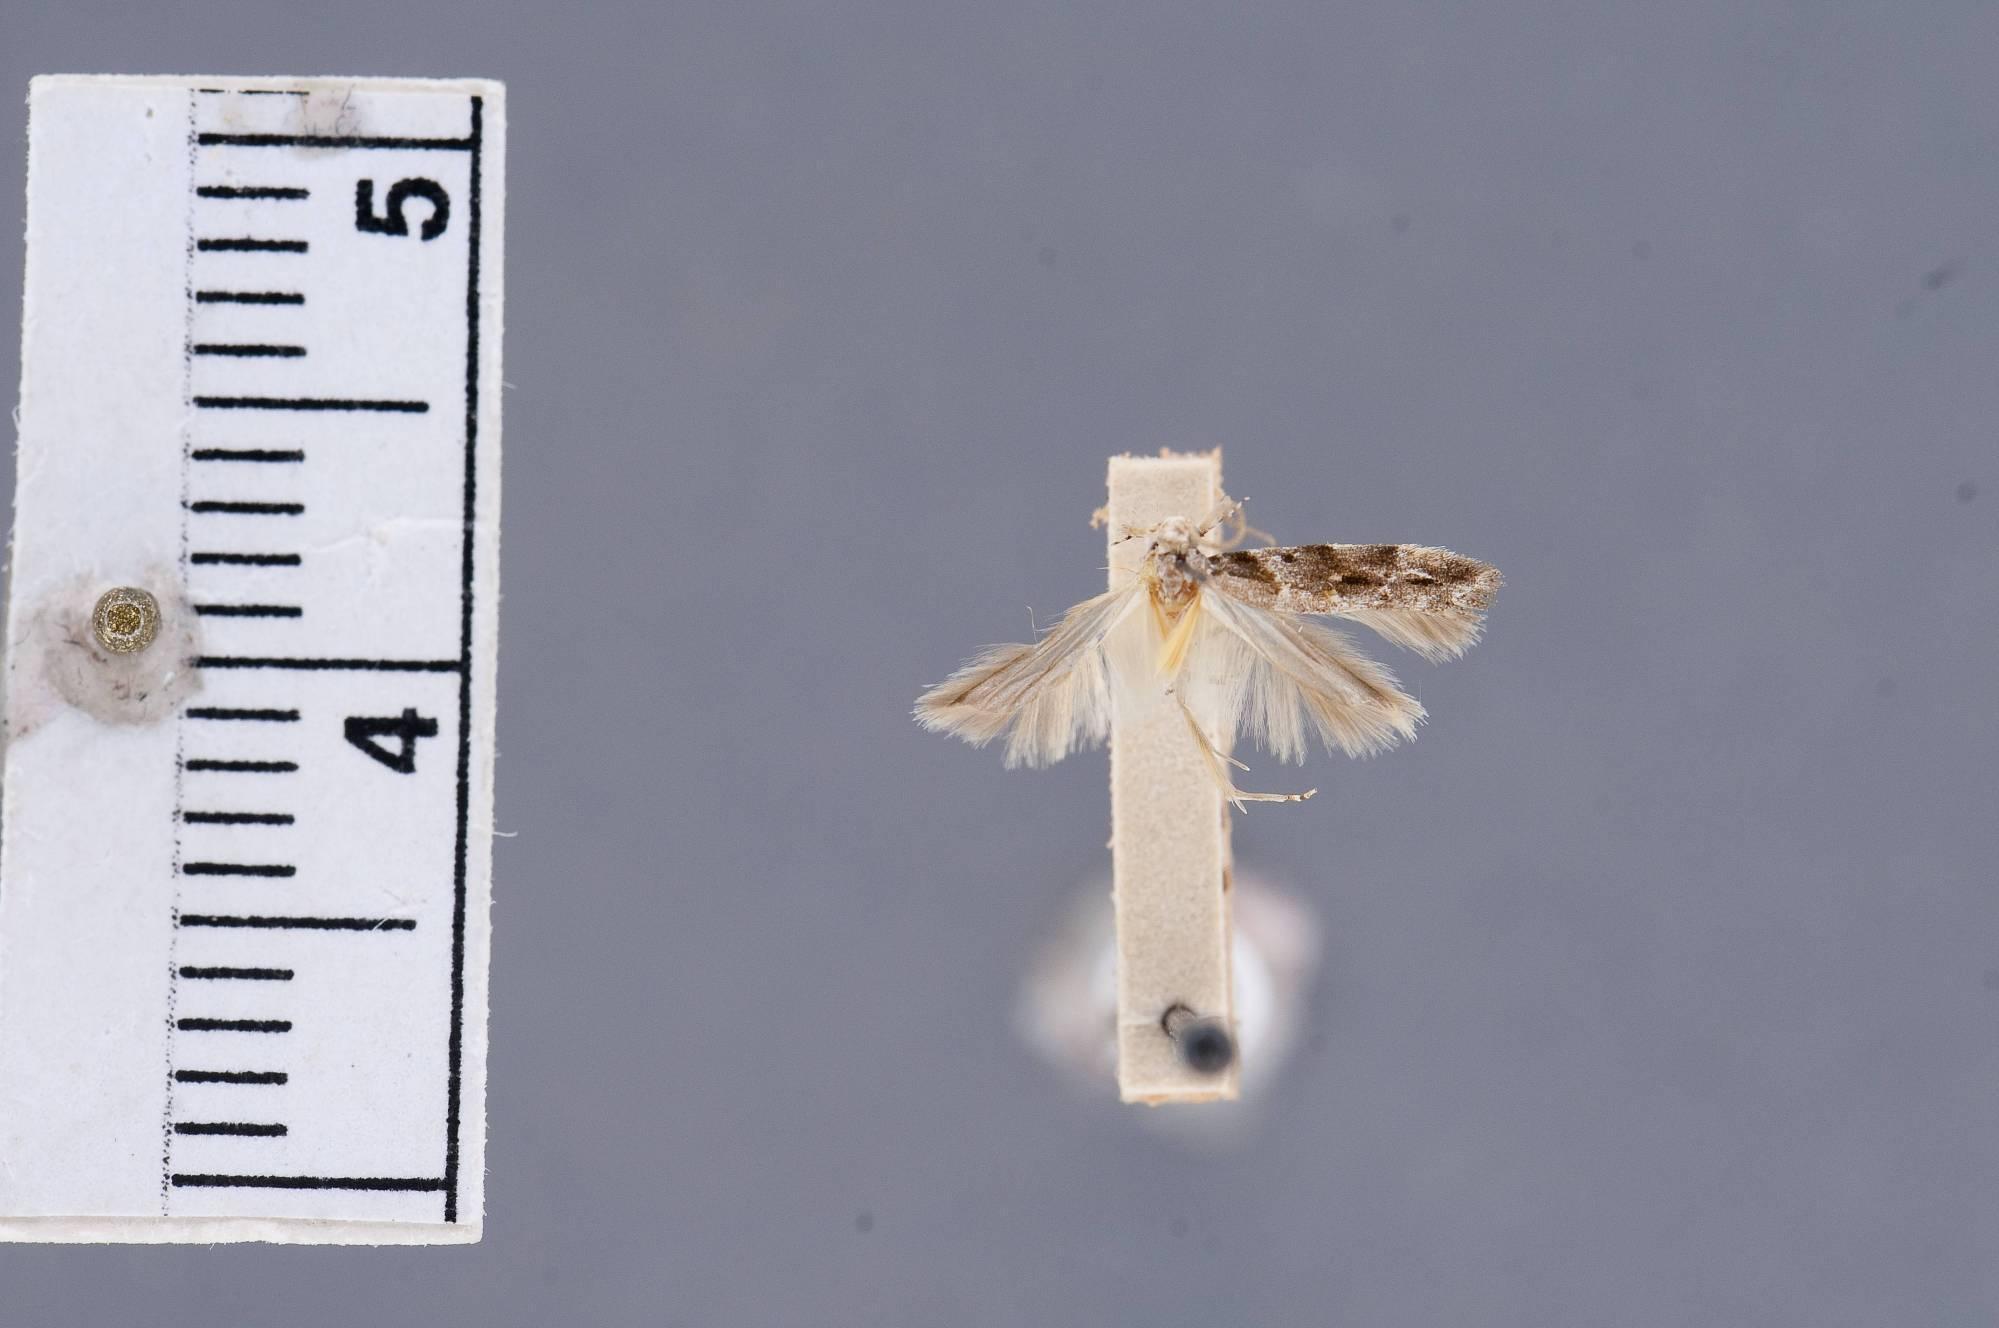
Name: Eucordylea gallicola
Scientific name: Eucordylea gallicola Busck, 1915
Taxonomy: Animalia, Arthropoda, Insecta, Lepidoptera, Glossata, Gelechiidae, Gelechiinae
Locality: Colorado Springs, Colorado, United States
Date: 10 Jul 1914